Wilhelm Miklas

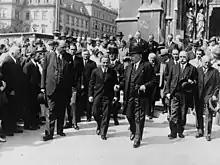
President Miklas (right) and Chancellor Dollfuss (centre), 1932

Miklas did not intervene, when on 4 March 1933 after a heated discussion in the "Nationalrat" parliament over a strike of federal railways employees Speaker Karl Renner as well as his deputies Rudolf Ramek and Sepp Straffner resigned their offices. The assembly was no longer capable for actions and decisions, which gave Miklas' party fellow Chancellor Engelbert Dollfuss the pretext to declare the parliament's "self-elimination". The government obstructed any resumption of the session by massive presence of police forces as well as of paramilitary "Heimwehr" troops led by Emil Fey, a self-coup that enabled Dollfuss to rule by "emergency decrees" following the Article 48 example set by German President Paul von Hindenburg.